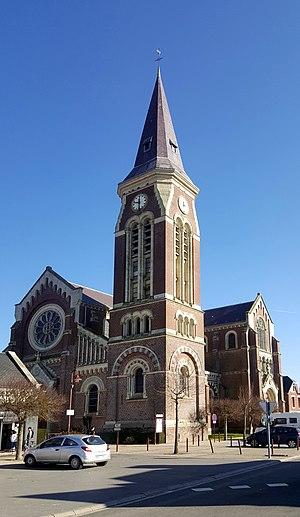
L'Église de Rosières-en-Santerre dans la Somme (80), France.
Rosières-en-Santerre est une commune française située dans le département de la Somme en région Hauts-de-France.